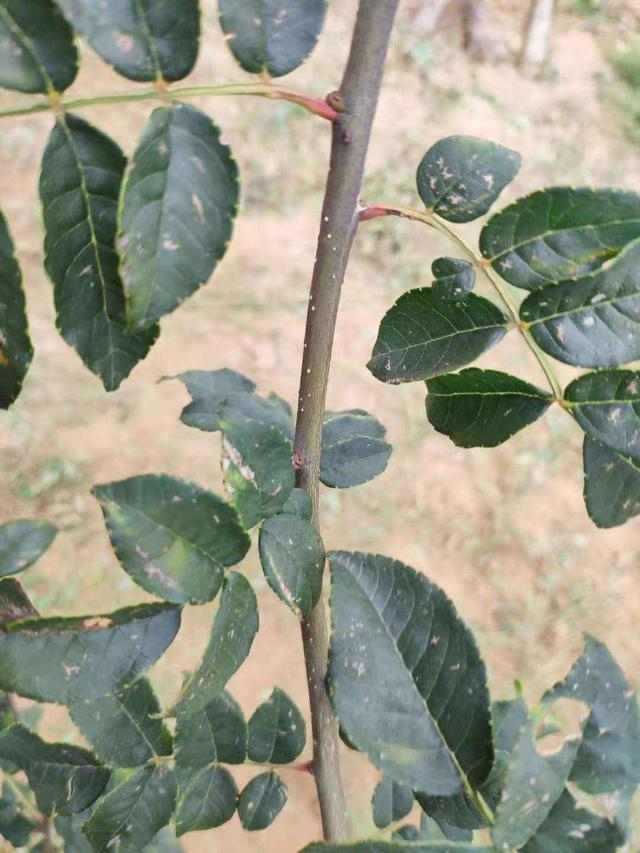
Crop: blueberry
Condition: rust